Diplodocus

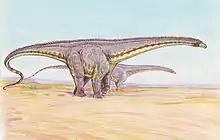
Restoration of two "D. longus" in an arid area

Diplodocines have highly unusual teeth compared to other sauropods. The crowns are long and slender, and elliptical in cross-section, while the apex forms a blunt, triangular point. The most prominent wear facet is on the apex, though unlike all other wear patterns observed within sauropods, diplodocine wear patterns are on the labial (cheek) side of both the upper and lower teeth. This implies that the feeding mechanism of "Diplodocus" and other diplodocids was radically different from that of other sauropods. Unilateral branch stripping is the most likely feeding behavior of "Diplodocus", as it explains the unusual wear patterns of the teeth (coming from tooth–food contact). In unilateral branch stripping, one tooth row would have been used to strip foliage from the stem, while the other would act as a guide and stabilizer. With the elongated preorbital (in front of the eyes) region of the skull, longer portions of stems could be stripped in a single action. Also, the palinal (backwards) motion of the lower jaws could have contributed two significant roles to feeding behavior: (1) an increased gape, and (2) allowed fine adjustments of the relative positions of the tooth rows, creating a smooth stripping action.